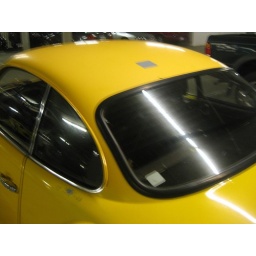
some body damage on the roof (a psychologically impaired person decided to run from car to car in my old neighborhood)